Ford Bantam

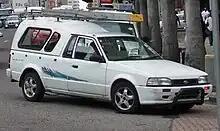
Ford Bantam (second generation)

323-derived Bantams and Rustlers were available in various trim levels, and with a choice of three different petrol engines: a 1,323 cc carburettor-fed Mazda B3 engine producing 50 kW, a 1,597 cc carburettor-fed Mazda B6 engine producing 60 kW, and a 1,597 cc fuel-injected variant of the B6 engine that produced 77 kW.